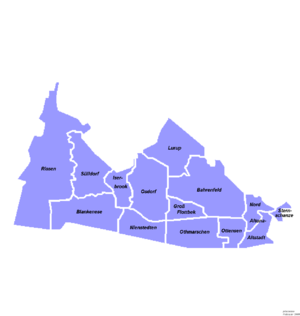
Bezirke i Hamborg / Bezirker og deres bydele / Bezirk Altona
Bydelenes beliggenhed i Bezirk Altona
Siden 1951 har Hamborg været inddelt i syv bezirke, som pr. 1. januar 2011 består af i alt 104 bydele. Bydelenes navne og grænser er ofte historiske, men der er også bydele af nyere herkomst. Af statistiske årsager er mange bydele yderligere opdelt i et eller flere kvarterer. Pr. 1. januar 2011 er der i alt 181 kvarterer.